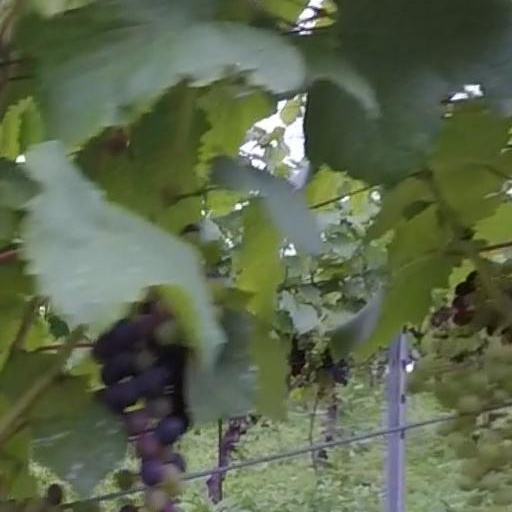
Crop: grape